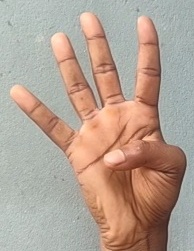
ASL sign: 4